Génesis Dávila

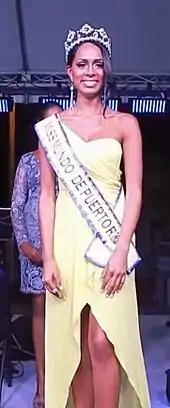
Génesis Dávila as Miss World Puerto Rico 2014 in Arroyo.

On August 29, 2012, Dávila represented Arroyo at the Miss Universe Puerto Rico 2013 pageant. She ended up finishing as the first runner-up, and won the Best Legs Award. The winner of Miss Universe Puerto Rico 2013 was Monic Pérez, who represented the municipality of Arecibo. As first runner up, Dávila received the right to represent Puerto Rico at Miss Intercontinental 2012. She finished as the first runner-up, and won the title of Miss North America Intercontinental